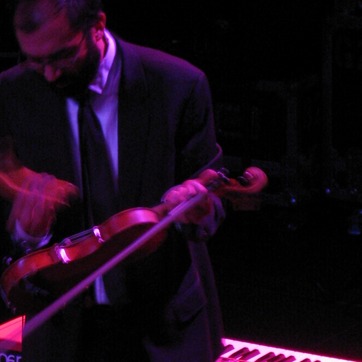
Material: skin